Accelerometer

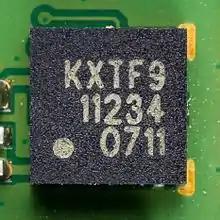
Tri-axis Digital Accelerometer by Kionix, inside Motorola Xoom

Some smartphones, digital audio players and personal digital assistants contain accelerometers for user interface control; often the accelerometer is used to present landscape or portrait views of the device's screen, based on the way the device is being held. Apple has included an accelerometer in every generation of iPhone, iPad, and iPod touch, as well as in every iPod nano since the 4th generation. Along with orientation view adjustment, accelerometers in mobile devices can also be used as pedometers, in conjunction with specialized applications.